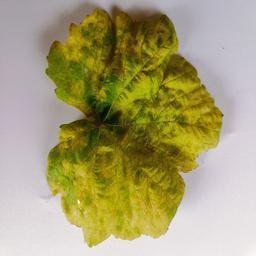
Label: Downy Mildew